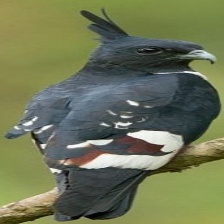
Species: BLACK BAZA
Scientific name: AVICEDA LEUPHOTES